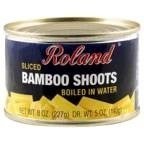
Item Name: Bamboo Shoots; Sliced
Value: 32.0
Unit: Fl Oz

Price: 10.02